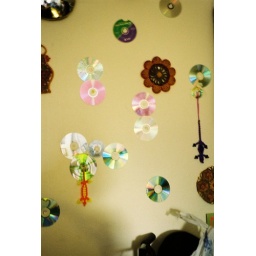
CD wall in kitchen - close-up